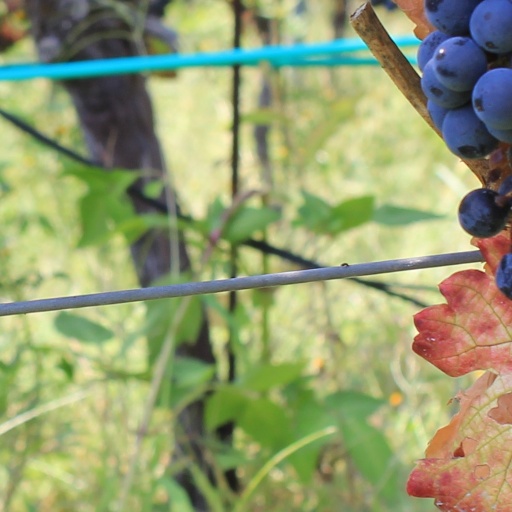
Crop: grape